Yael Fisher

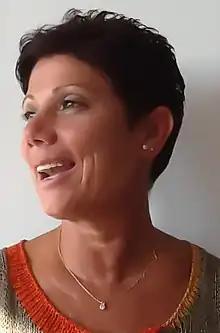

Yael Fisher (born 1953) is an associate professor at Achva Academic College in Israel. From 2016 to February 2019, she served as the college rector.